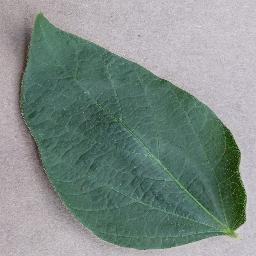
Label: Soybean___healthy